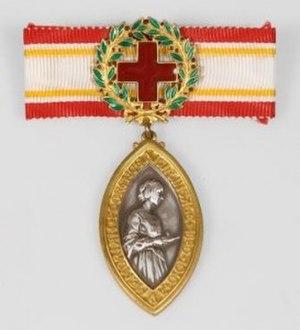
La médaille Florence-Nightingale est créée en 1912 par le Comité International de la Croix-Rouge. C'est la plus haute distinction internationale qu'un infirmier peut atteindre, et elle est attribuée à des infirmiers ou des aides-infirmiers pour « leur courage exceptionnel et leur dévouement à l'égard des blessés, des malades ou des handicapés ou des civils victimes d'un conflit ou d'une catastrophe » ou pour « les services exemplaire ou un esprit créatif et novateur dans les domaines de la santé publique ou de la formation en soins infirmiers ».
Florence Nightingale, née le 12 mai 1820 à Florence, morte le 13 août 1910 à Londres, est une infirmière britannique, pionnière des soins infirmiers modernes et de l'utilisation des statistiques dans le domaine de la santé'.